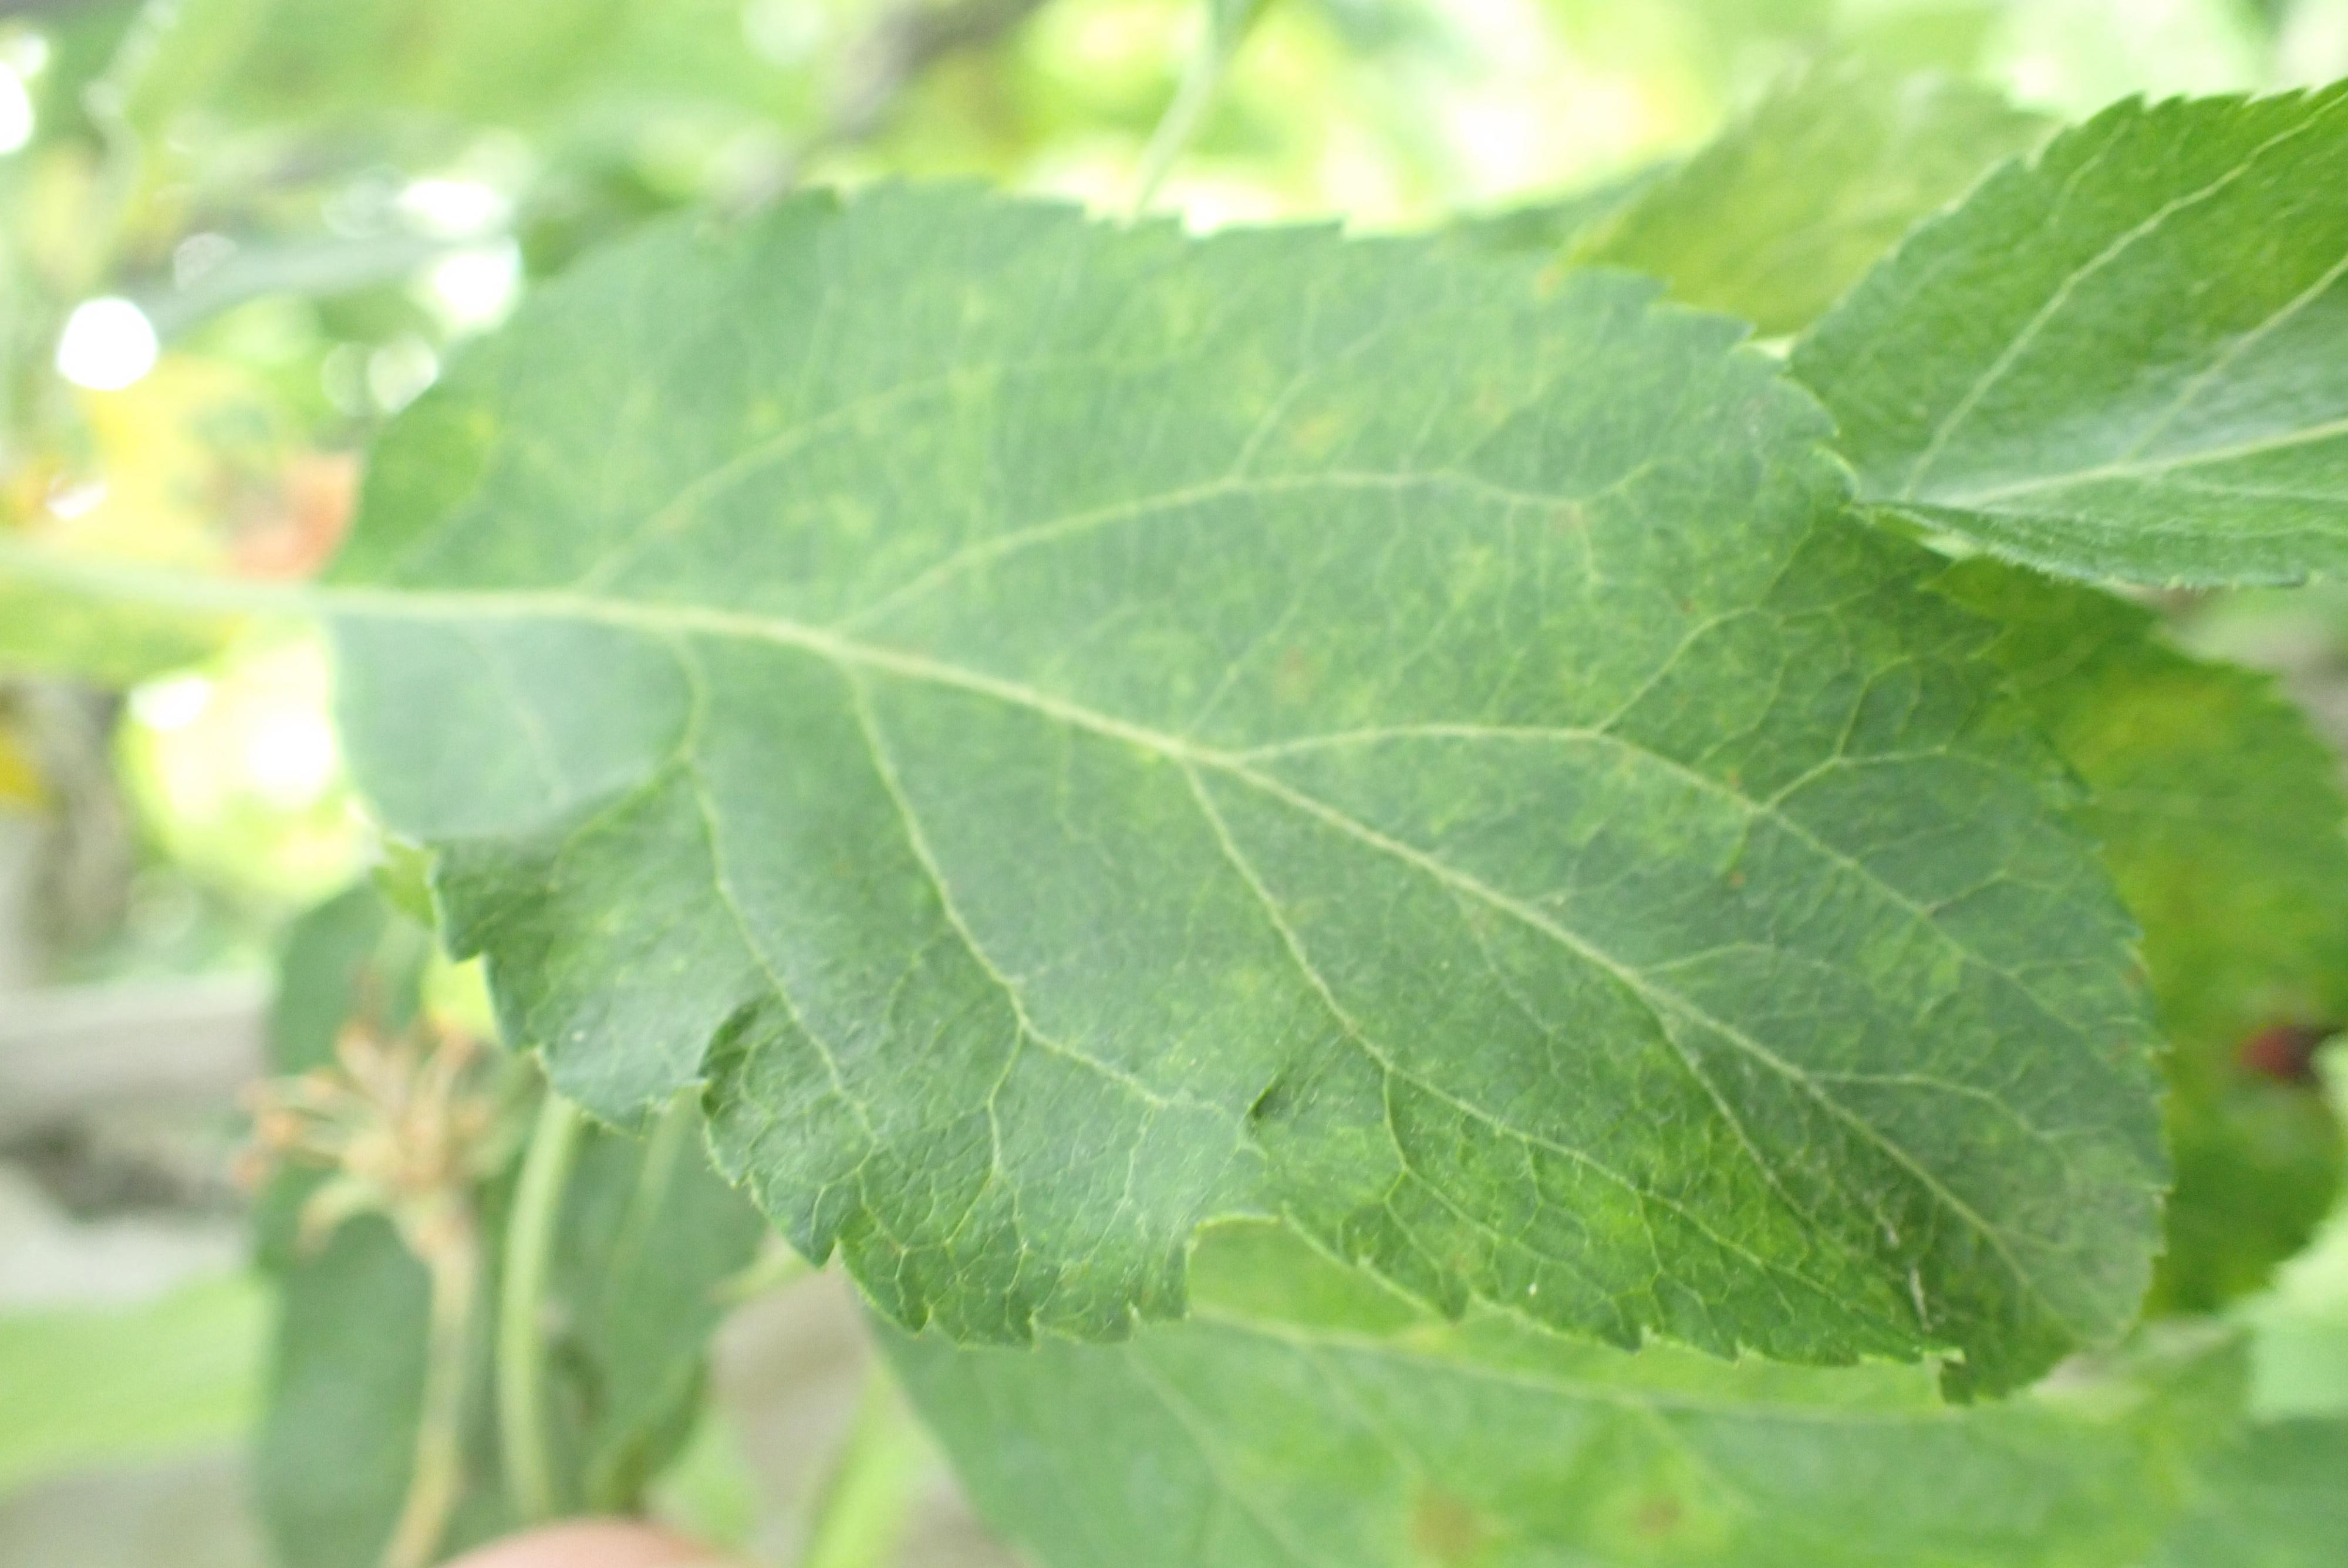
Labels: scab